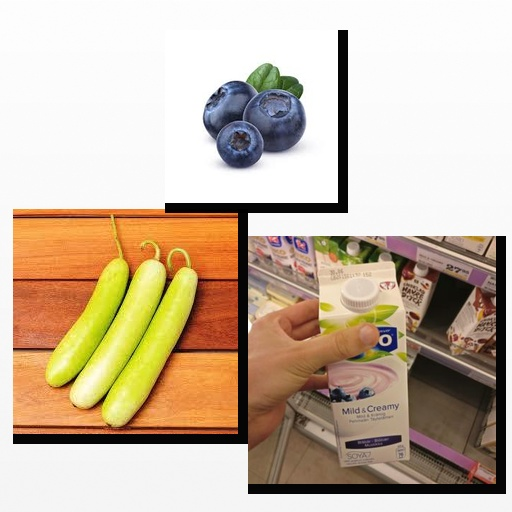
Food items: blueberry, bottle_gourd, blueberry_soy_yogurt